Richard Hamilton (basketball)

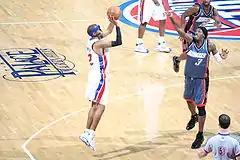
Hamilton shoots a jump shot in a game with the Pistons in 2009.

Just two games into the 2008–09 season, Detroit traded Hamilton's longtime backcourt mate Chauncey Billups in exchange for former MVP Allen Iverson. Despite expressing his disappointment with the trade, Hamilton agreed to a three-year, $34 million contract extension to remain in Detroit. Hamilton averaged 18.3 points per game during the season, including a 38-point effort as a reserve in an overtime game against Milwaukee, the most by a Piston reserve in history. He also posted a career-high 16 assists on March 13 against the Toronto Raptors. However, the backcourt rotation of Hamilton, Iverson, Will Bynum, and Rodney Stuckey failed to mesh well under coach Michael Curry, and Detroit posted their first losing record with Hamilton on the team. They still qualified for the 8th seed in the playoffs, but they were swept by Cleveland in the first round. After the season, Iverson and Rasheed Wallace departed the team.